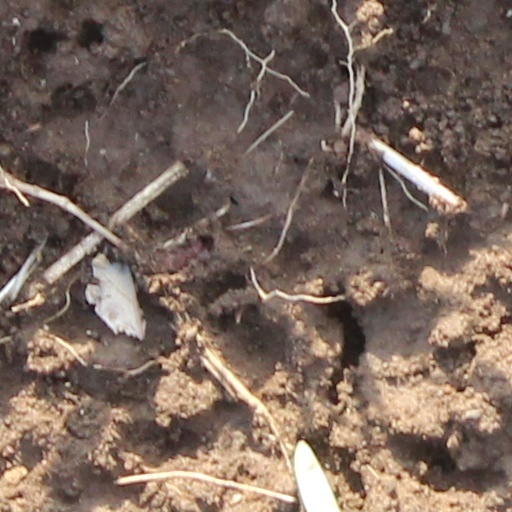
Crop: wheat